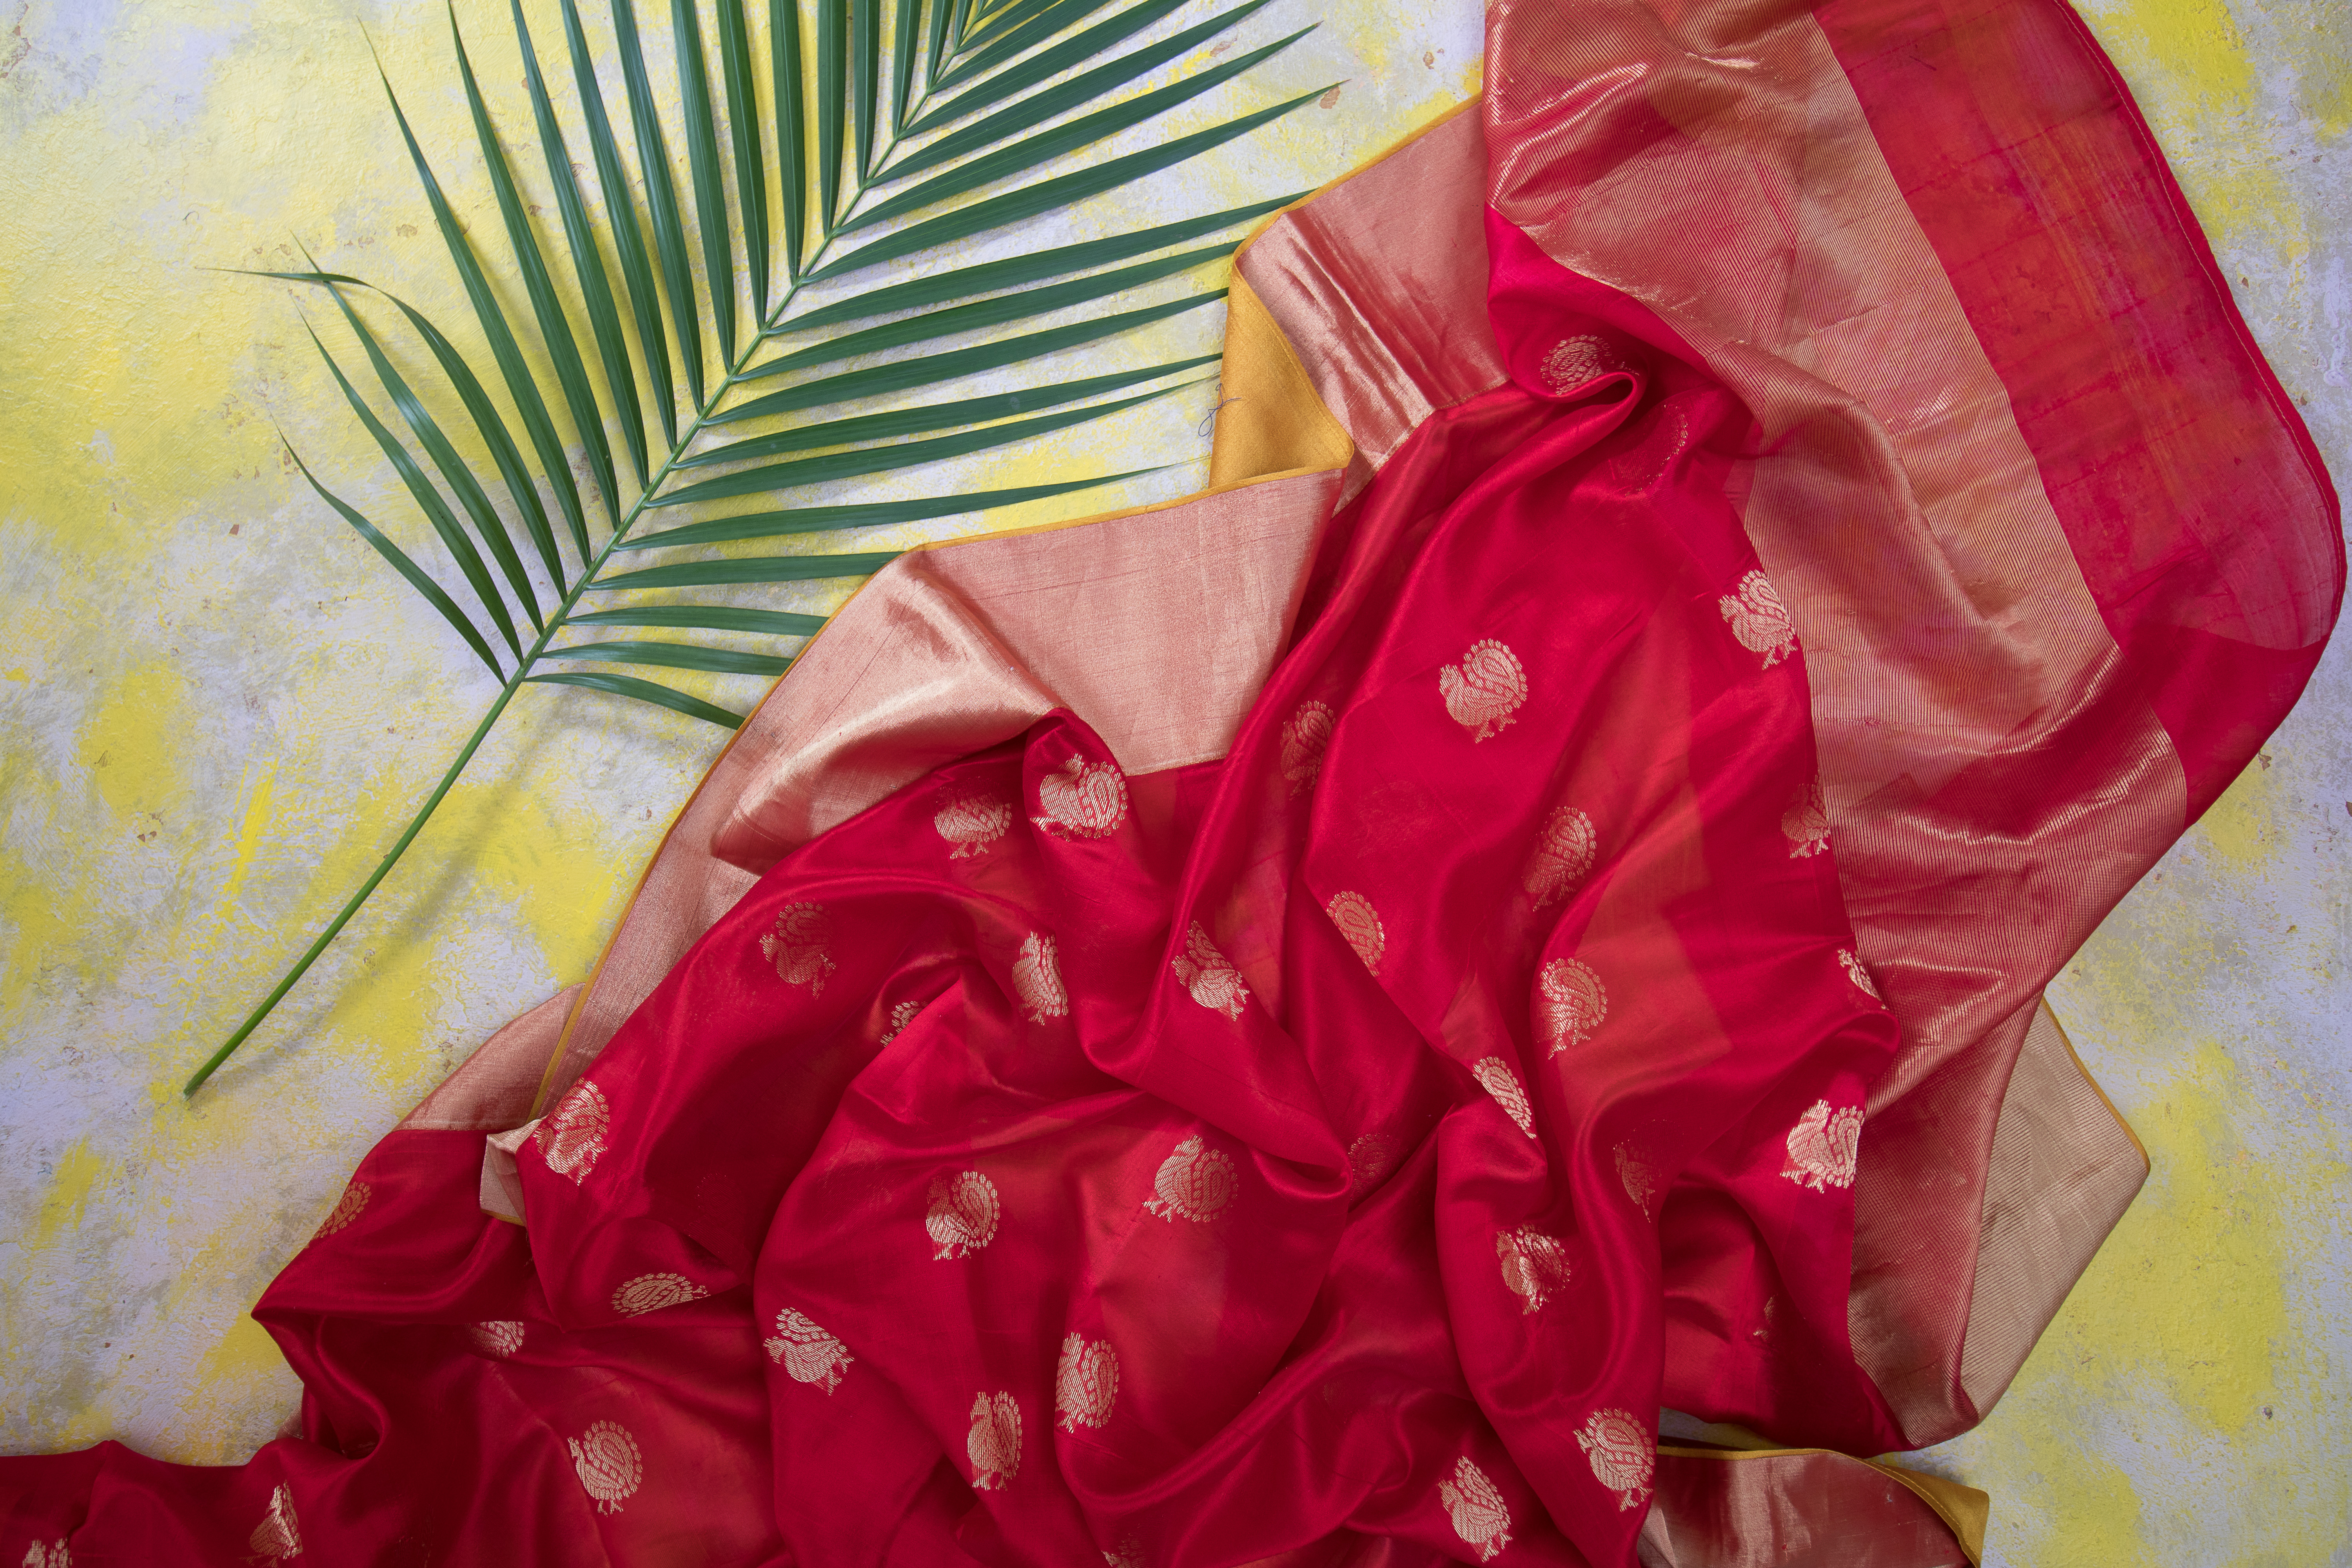
wedding, wear, pink, red, yellow, magenta, silk, textile, painting, art, acrylic paint, watercolor paint, illustration